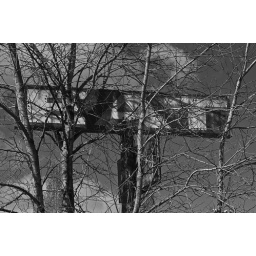
Old diner sign at Chehalis, WA with trees grown up all around it.